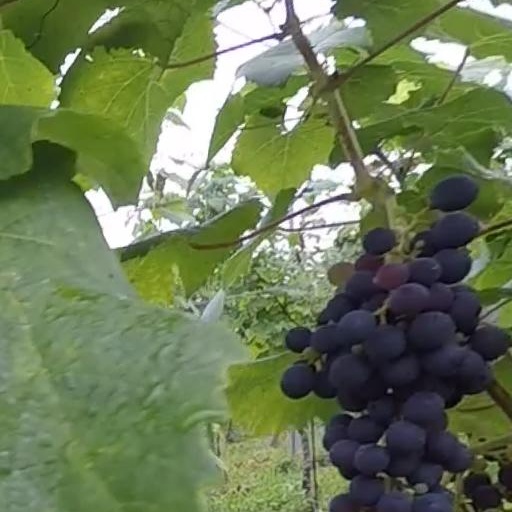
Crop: grape